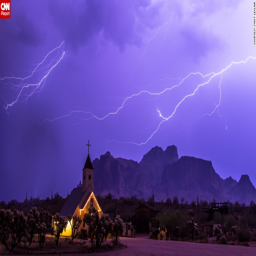
person got this shot during a severe storm that swept .